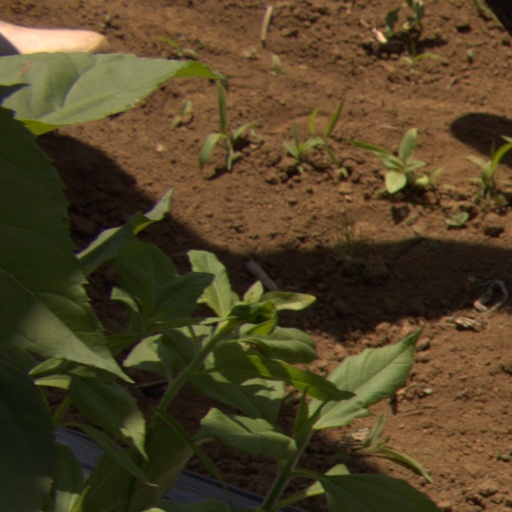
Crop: Jerusalem artichoke